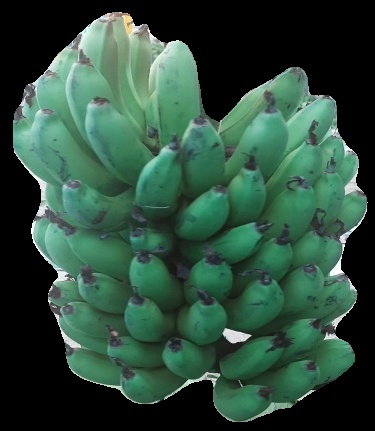
Variety: pachbale
Grade: grade2